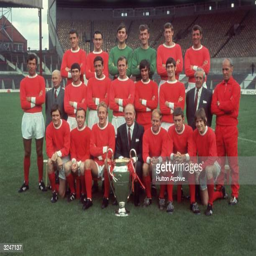
a city poses with the team and football competition